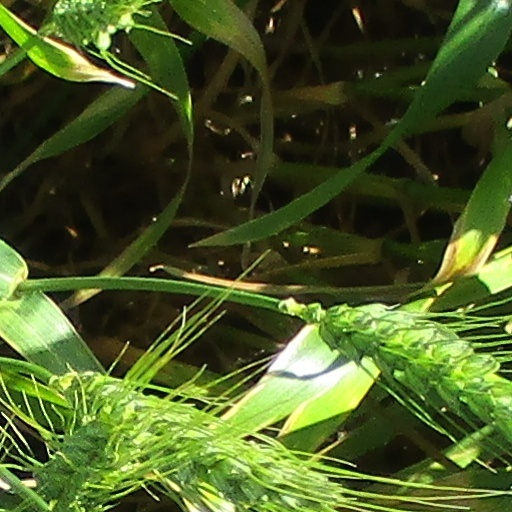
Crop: wheat